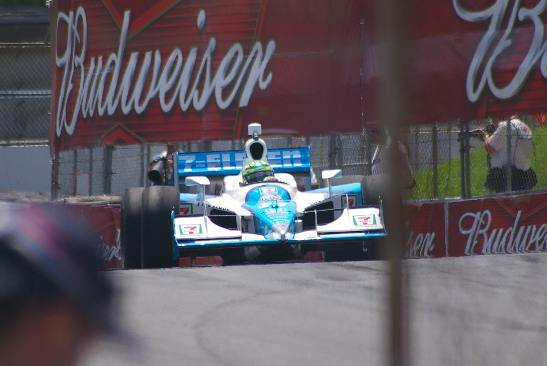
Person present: No